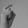
ASL letter: X